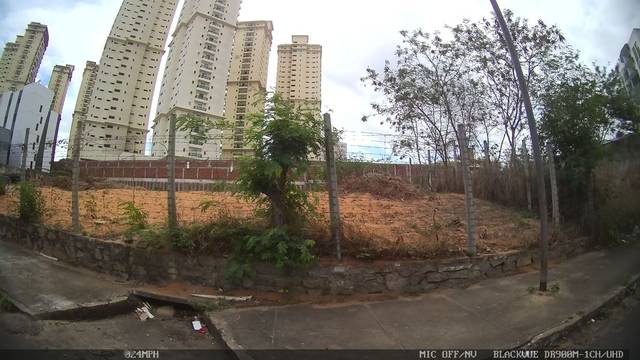
Region: Brazil
Coordinates: -5.837, -35.225